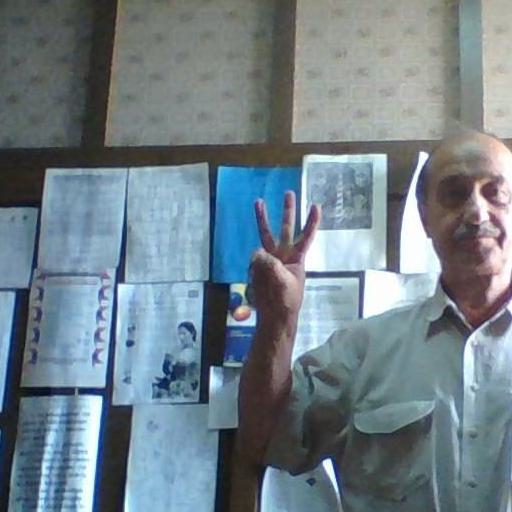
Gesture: three